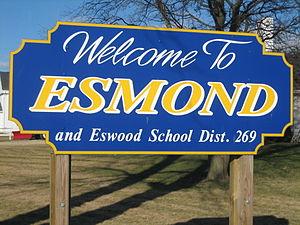
Esmond est communauté non-incorporée du comté de DeKalb dans l'Illinois.